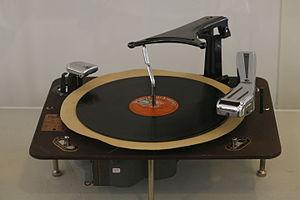
Le musée d'Automates et de Boîtes à musique se consacre aux automates d'art et boîte à musique, il est situé dans le Centre international de la mécanique d'art à Sainte-Croix, en Suisse.